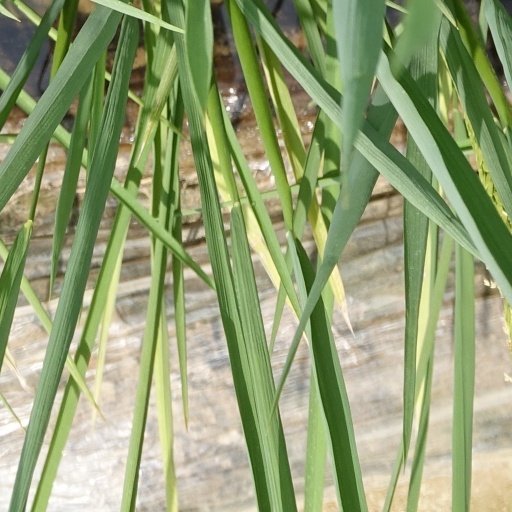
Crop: rice